Ancient Roman sarcophagi

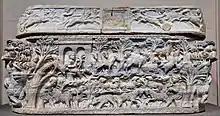
Roman lenos sarcophagus with bucolic scenes (the sarcophagus of Iulius Achilleus). Ca. 290 AD. National Roman Museum in the Baths of Diocletian, Rome.

Because of his association with the wilder parts of the human psyche, Dionysus is closely associated with large wild felines, especially lions (hence the common presence of lion heads on lenos sarcophagi shaped like wine vats) and panthers. On Roman sarcophagi, a panther can often be seen within the parade Dionysus is participating in, and lion heads can often be seen prominently on sarcophagi. A good example is the so-called "Badminton Sarcophagus" in New York's Metropolitan Museum, which shows in the center Dionysus riding a Panther, flanked by images representing the four seasons, while his various servants fill in the background. One interesting addition is Pan, a wild god, with the lower quarters and horns of a goat, associated with shepherding, rugged landscapes, and sexual desire having his cup filled with wine by Dionysus himself.